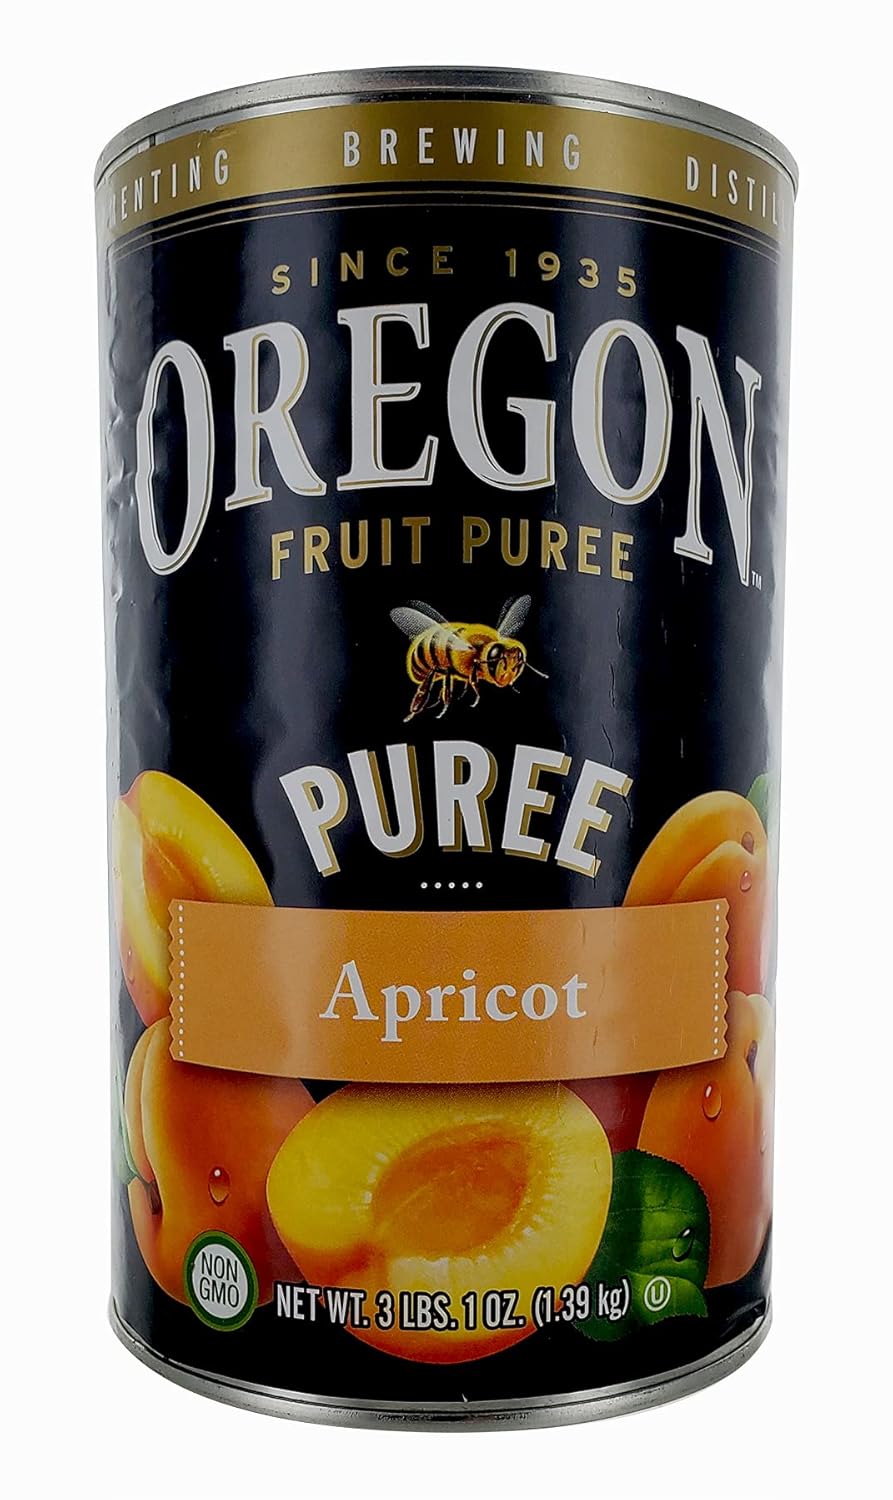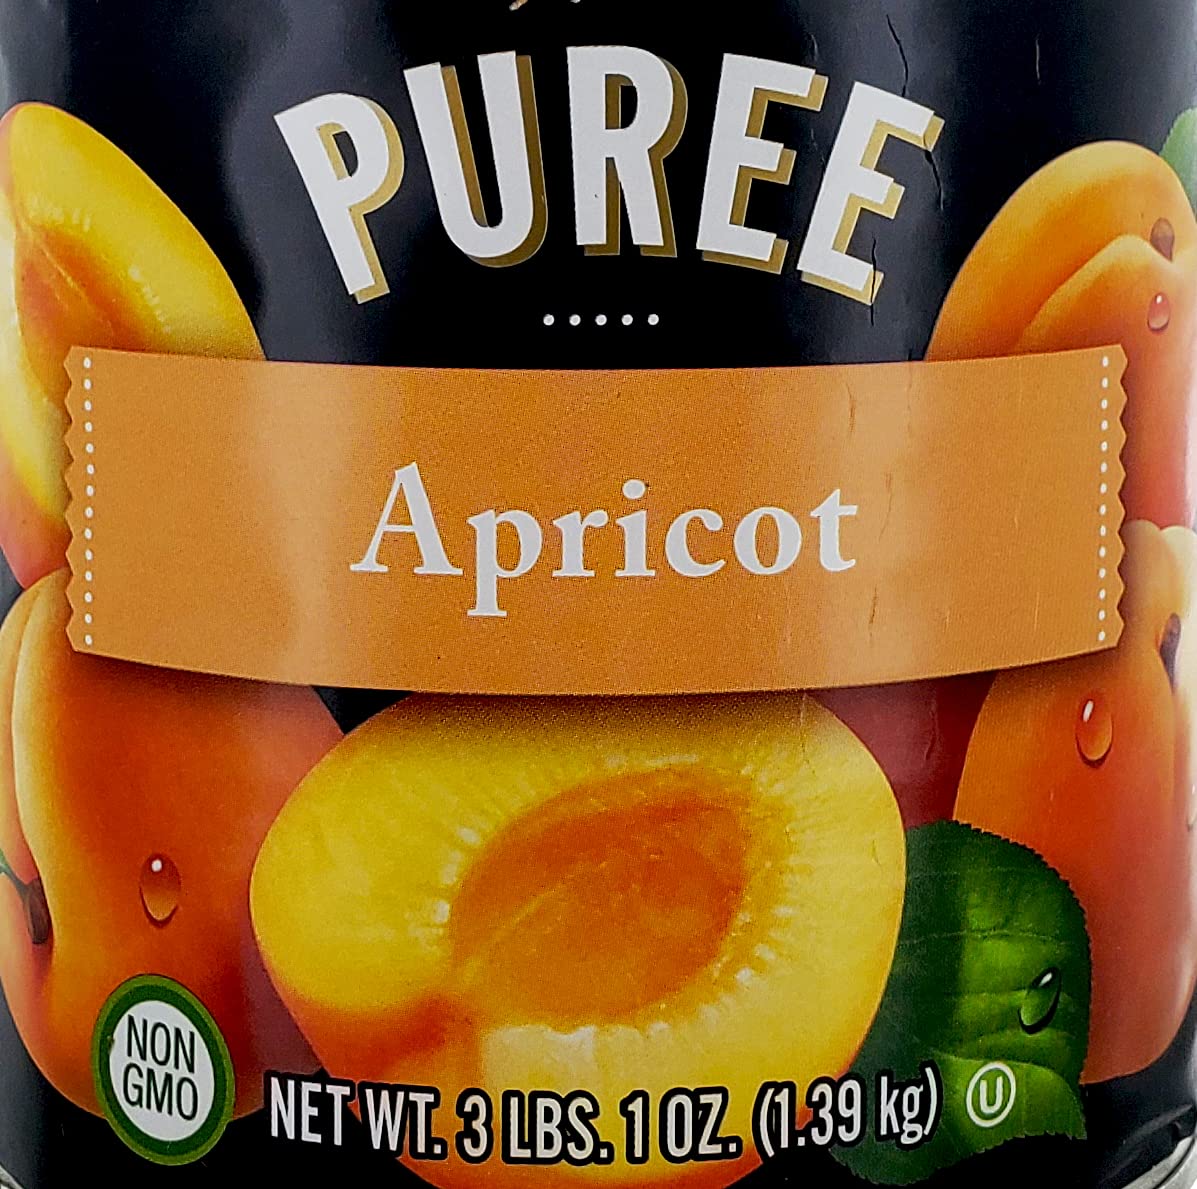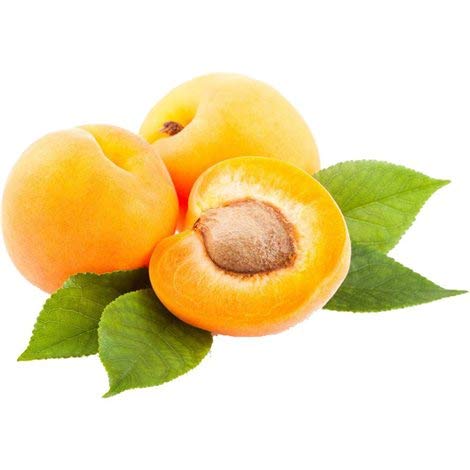
Oregon Fruit Apricot Puree - 49oz can
Category: Grocery
Sunshine at its core, with vibrant orange-yellow color and smooth texture. Sweet, tangy aromas yield to hints of tropical and mango notes. On the palate, the Oregon Fruit Apricot Puree offers sunny sweetness and lingering ripe apricot flavors. This puree is the perfect choice to bring brightness to beverages. Apricot Puree is prepared from ripened, washed, sorted, peeled and pitted apricots. The fruit is pureed and passed through finishers to achieved desired texture. The product contains no preservatives.
Features: Oregon Fruit Apricot Puree | 49oz can | Prepared from ripened, washed, sorted, peeled and pitted apricots | The fruit is pureed and passed through finishers to achieved desired texture | The product contains no preservatives